Alpine Brigade "Julia"

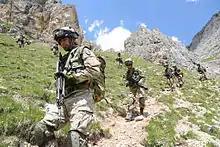
7th Alpini Regiment during the Falzarego 2011 exercise

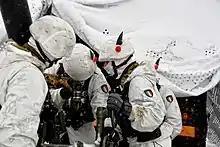
8th Alpini Regiment mortar team

On 26 September 1992 the Val Tagliamento battalion was disbanded. In August 1992 the battalions took the names of historical Alpini regiments to carry on the regimental traditions. Each regiment consisted of one of the brigade's Alpini battalions and an additional support company. Furthermore, the Anti-tank Company was disbanded and the Command and Signal Unit was merged with the Engineer Company into the Command and Tactical Supports Unit. The new composition was: